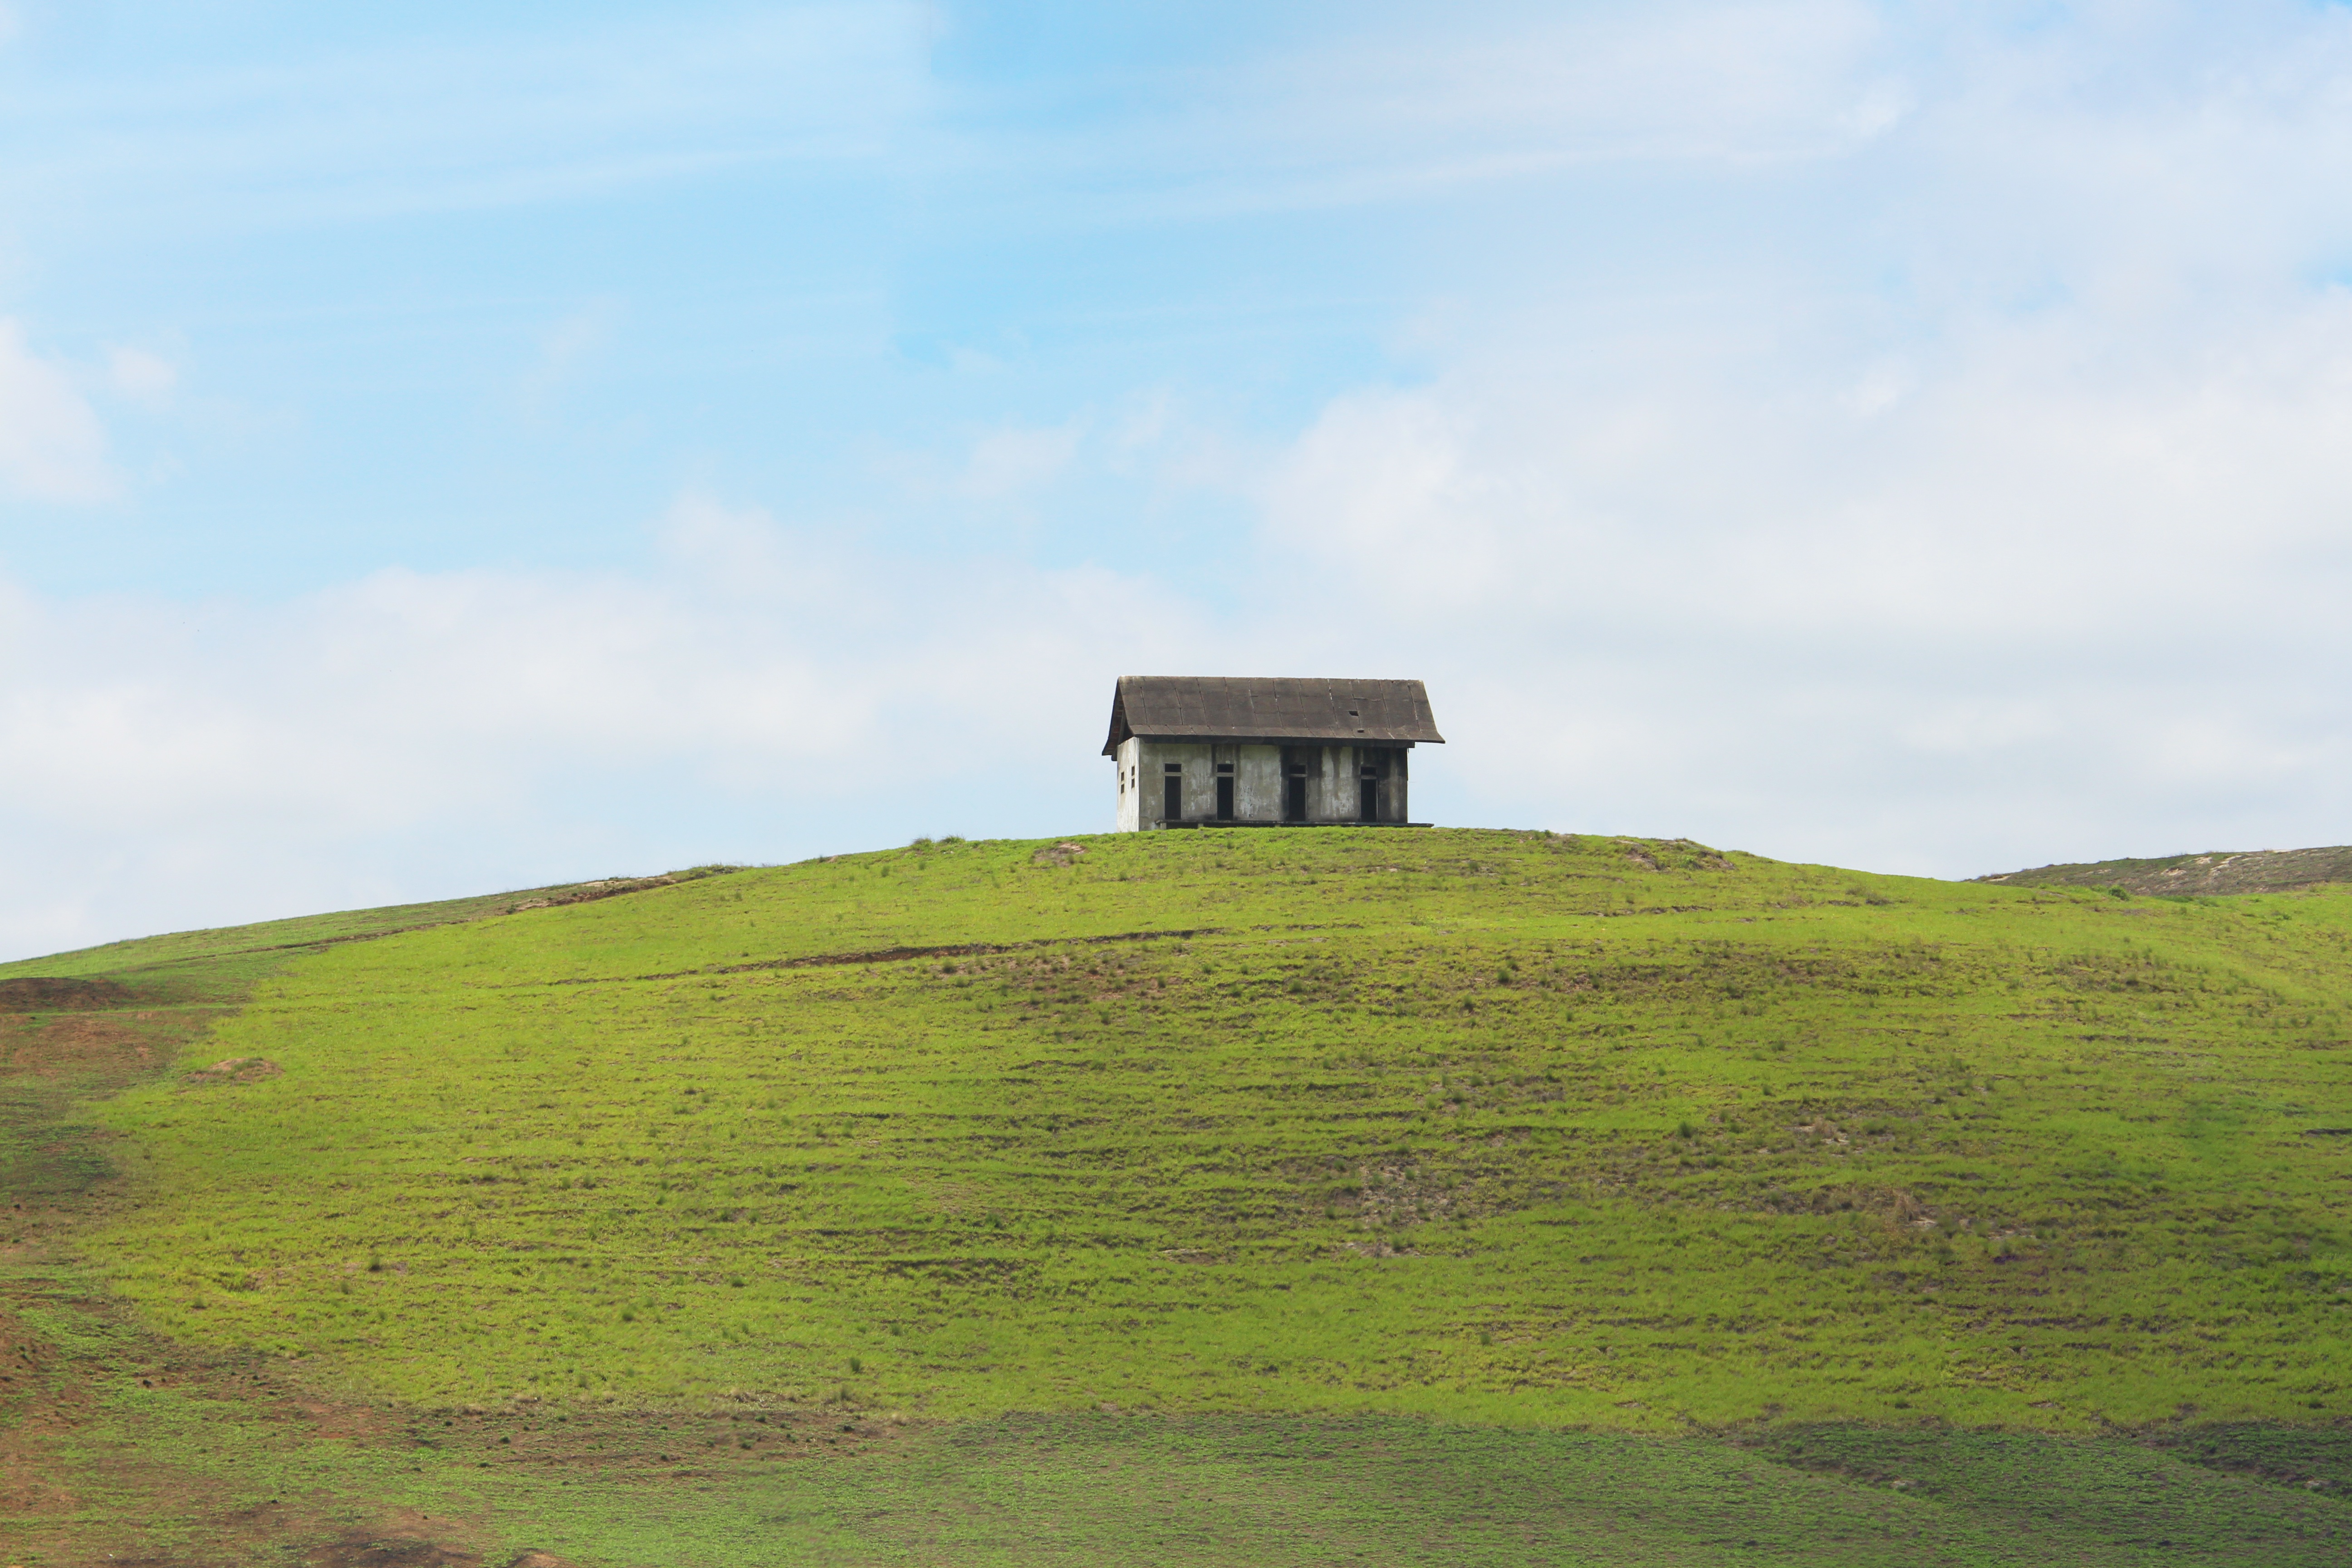
landscape, sea, coast, grass, horizon, mountain, cloud, sky, field, farm, meadow, prairie, hill, cliff, pasture, highland, terrain, plain, grassland, plateau, habitat, ecosystem, steppe, rural area, natural environment